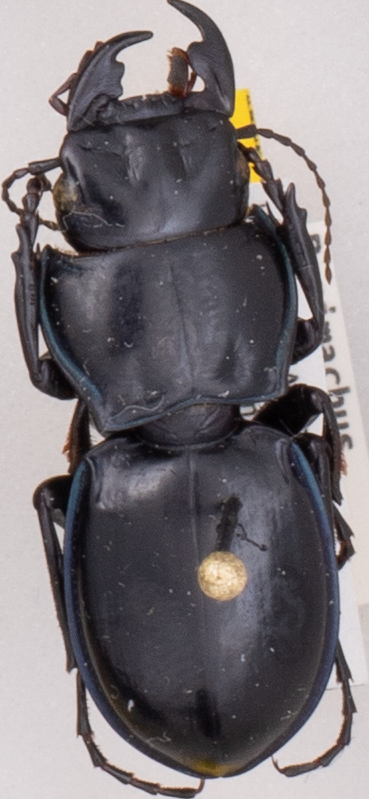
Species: Pasimachus elongatus
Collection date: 2022-07-04
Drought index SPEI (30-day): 1.01
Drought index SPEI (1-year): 0.47
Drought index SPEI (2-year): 0.03